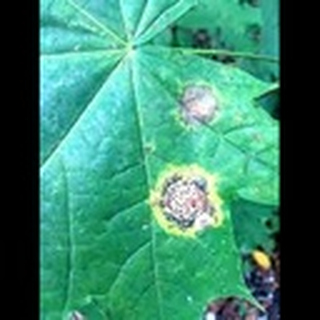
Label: cotton_target_spot